1580–1592 Tyrconnell succession dispute

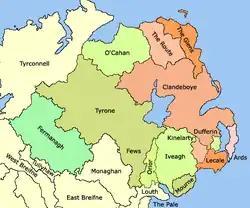
Map of Ulster's Gaelic kingdoms in the 16th century

Further disruptions developed as the government appointed various administrators in Tyrconnell who ransacked and pillaged the kingdom. Perrot appointed William Mostian as Sheriff of Tyrconnell—he quickly carried out eight cattle raids, ransacking Donegal Abbey and murdering its guardian. Later the same year, FitzWilliam gave Captain John Connill charge of Tyrconnell after being bribed with two Spanish gold chains. Connill assisted the opponents of the ruling O'Donnells. He was later joined by Captain Humphrey Willis and two hundred soldiers. At one point Connill befriended then captured Hugh McManus, but he was freed by Niall Garve. Another brutal administrator was Captain Bowen, a notorious torturer who fried the soles of his victims' feet. This chaos created mass resentment towards the English government.